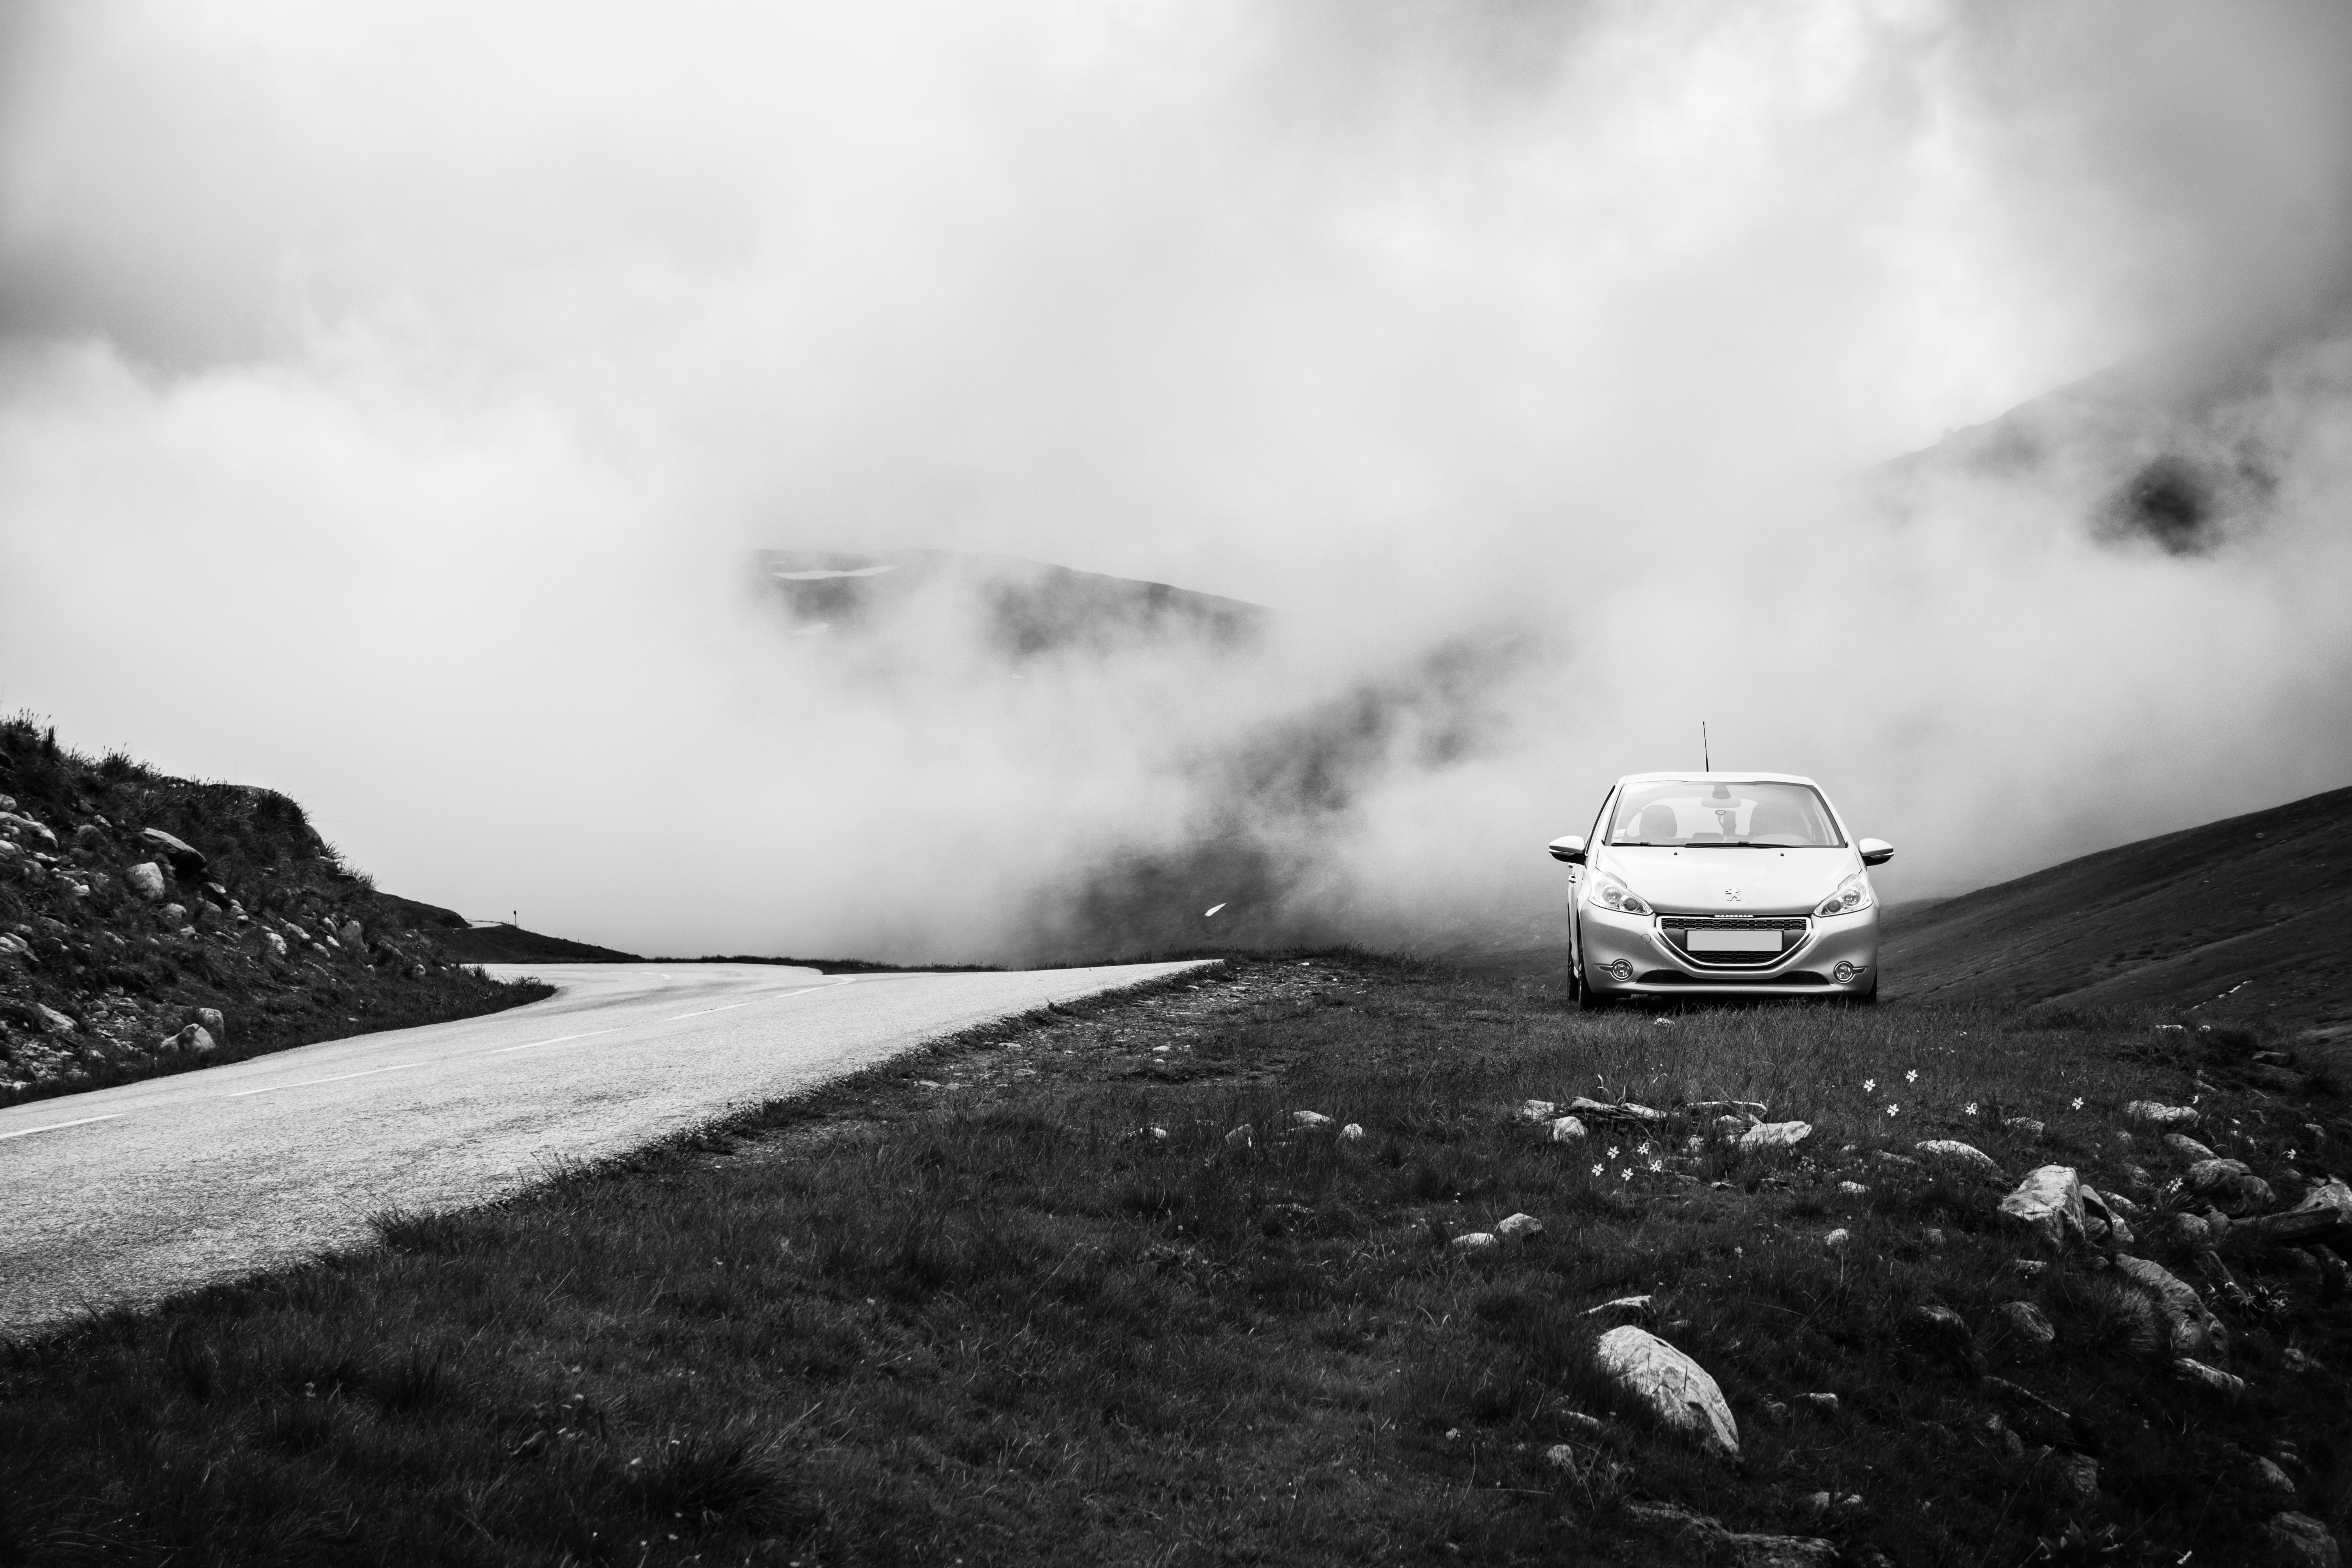
landscape, nature, outdoor, mountain, snow, cloud, black and white, sky, road, white, car, photography, automobile, adventure, driving, alone, asphalt, summer, vacation, travel, dark, motion, transportation, transport, france, spring, vehicle, scenic, journey, drive, weather, holiday, roadtrip, auto, darkness, freedom, black, monochrome, speed, trip, lifestyle, mountain road, road trip, national, clouds, alps, alpes, peugeot, fast, 208, car driving, driving car, car road, car on road, monochrome photography, atmospheric phenomenon, atmosphere of earth